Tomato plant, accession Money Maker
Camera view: tilt-top (135 deg); turntable rotation: 120 degrees
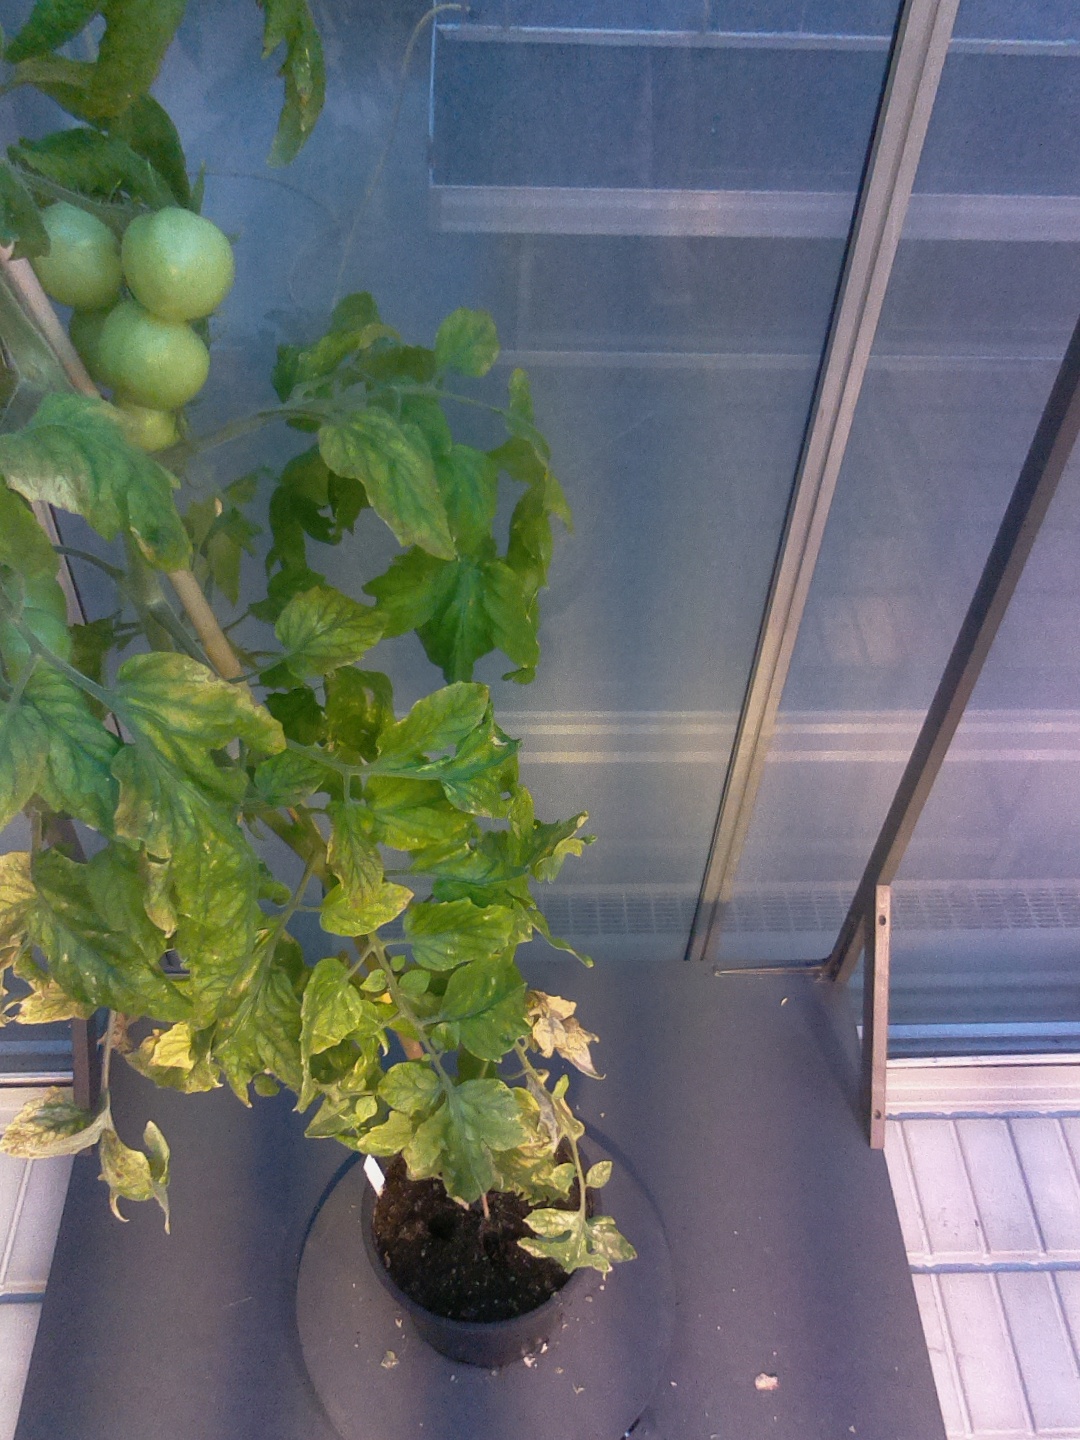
BBCH growth stage 81: 10%-20% of fruits show typical fully ripe color